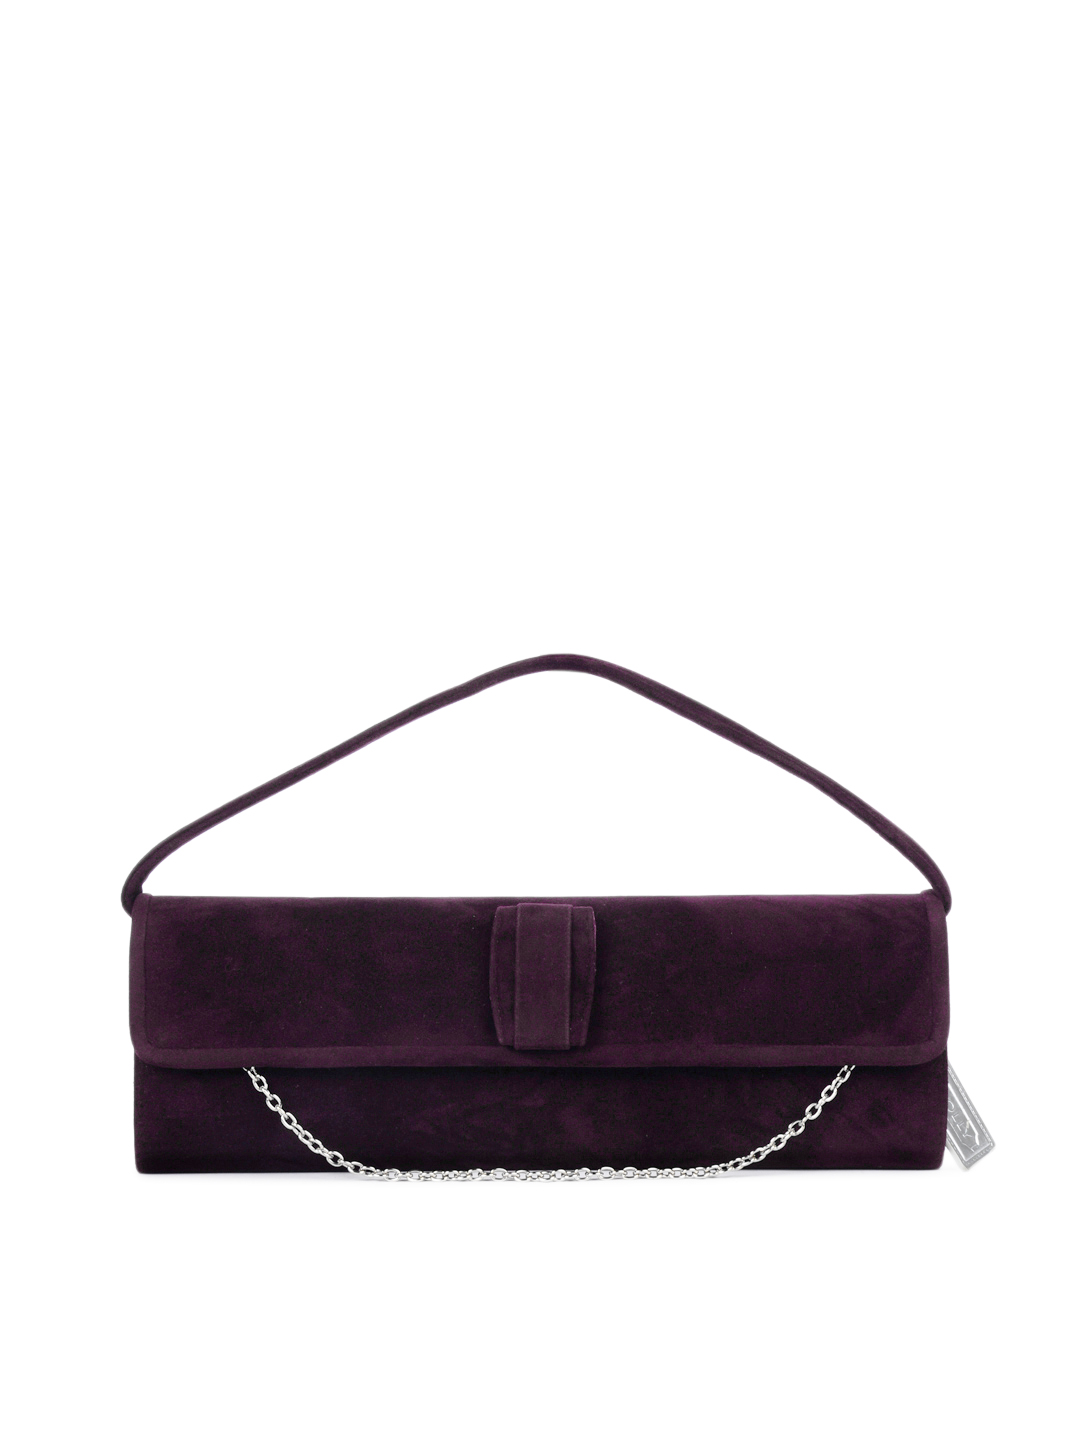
Allen Solly Woman Purple Clutch
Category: Accessories / Bags / Clutches
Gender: Women
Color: Purple
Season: Summer 2012
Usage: Casual